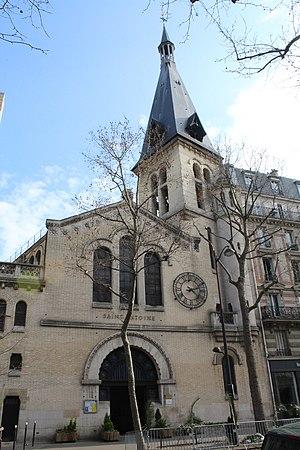
Église Saint-Antoine-des-Quinze-Vingts, Paris.
Le 12ᵉ arrondissement de Paris est l'un des vingt arrondissements de Paris, la capitale française.